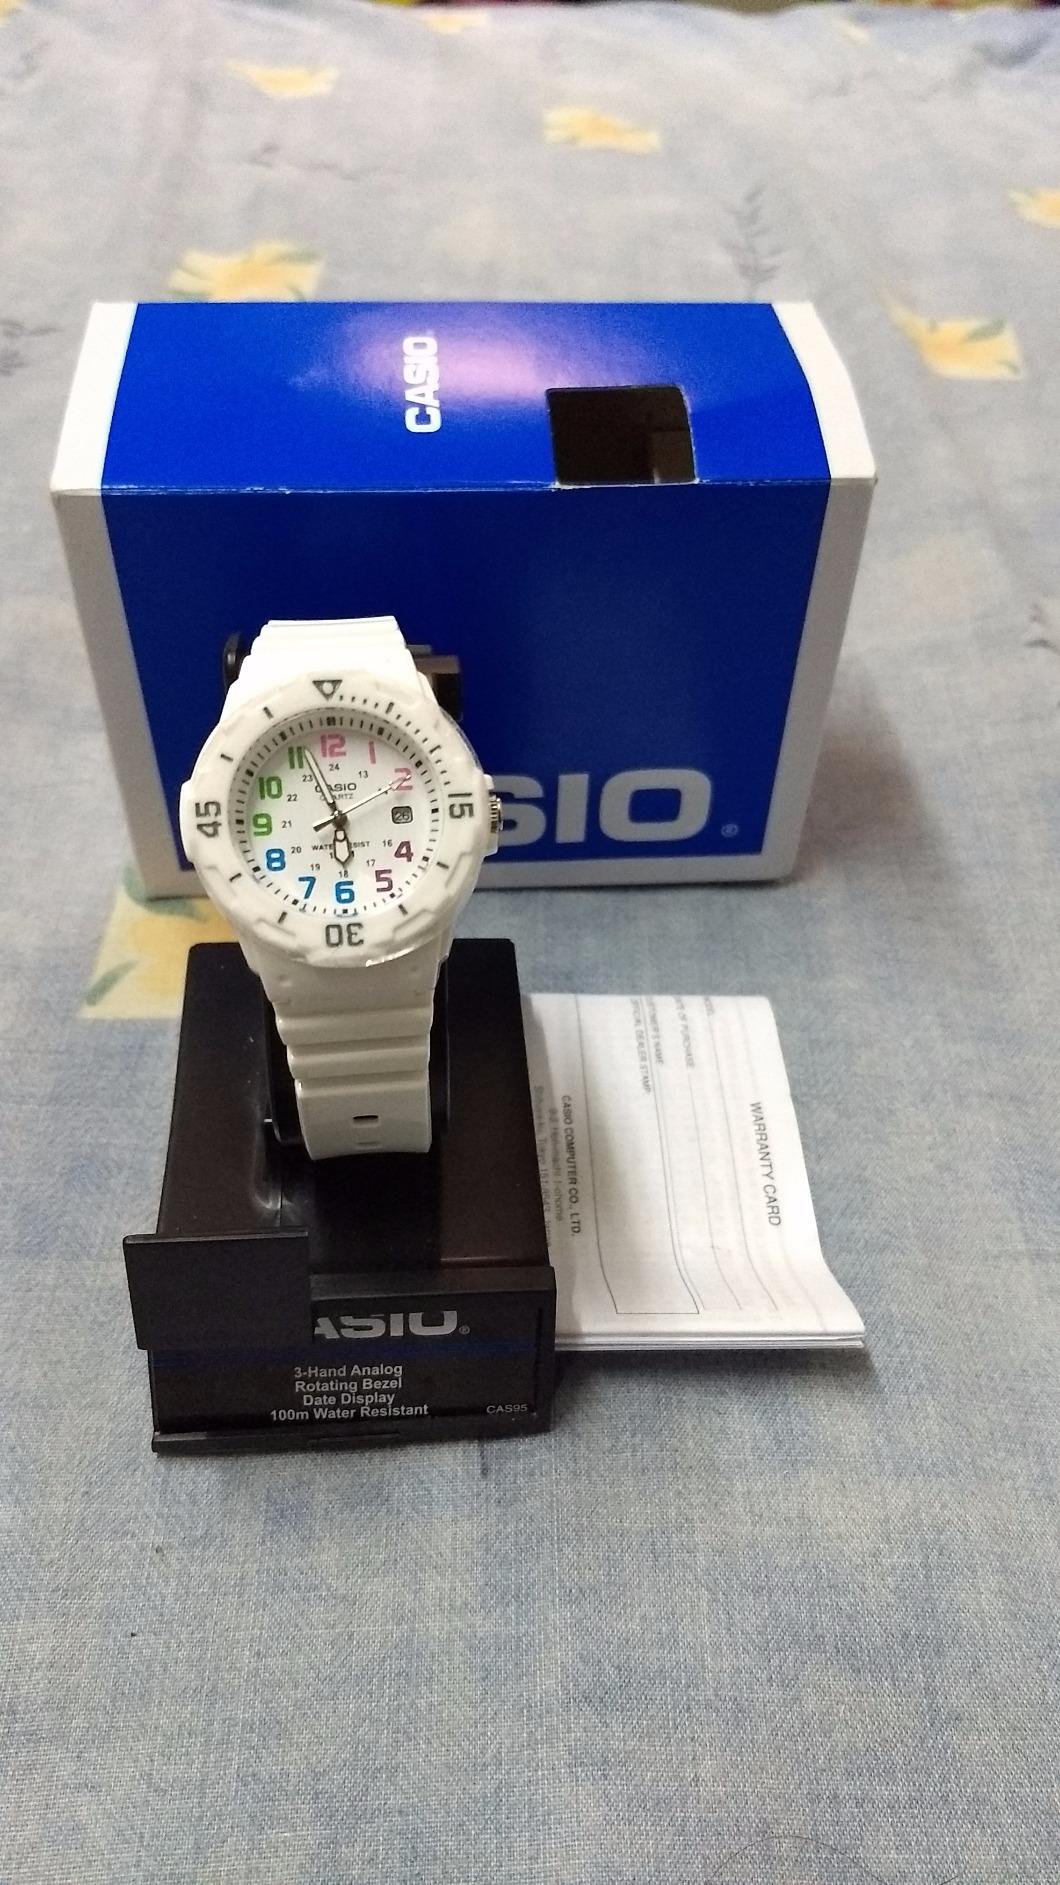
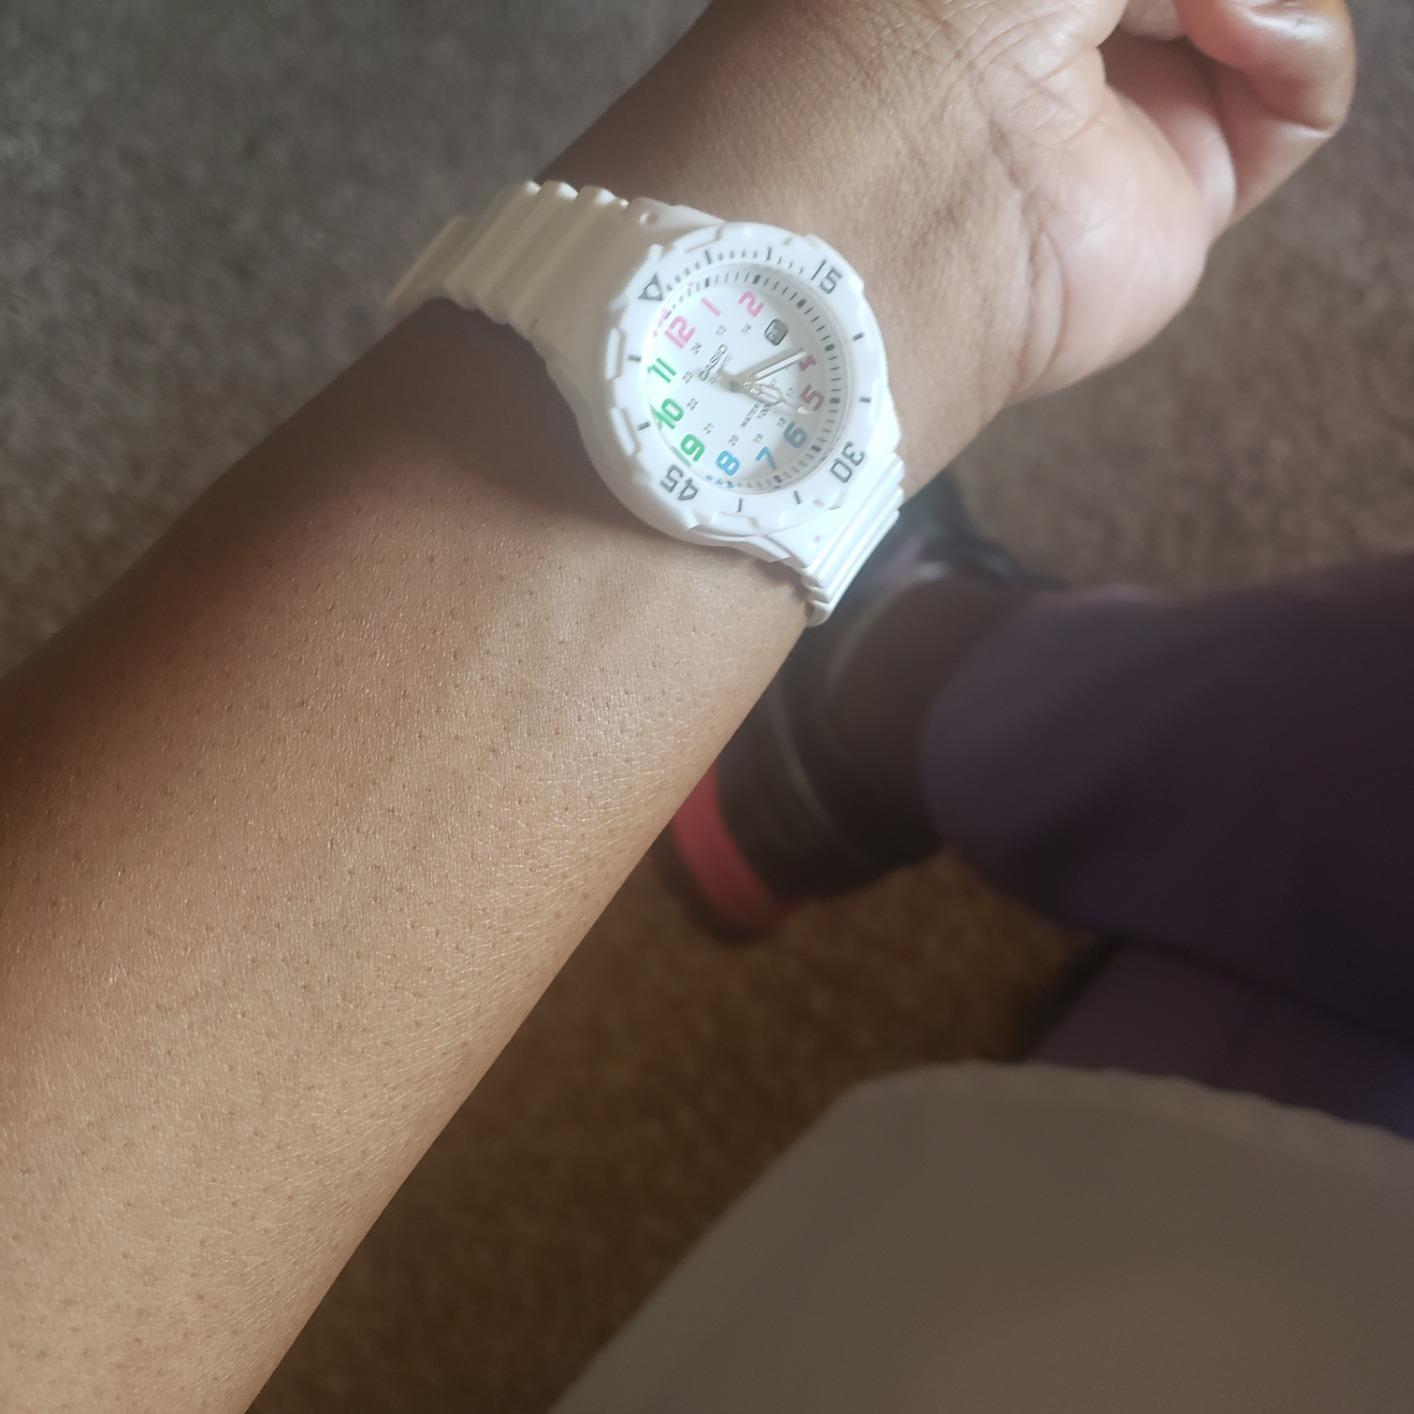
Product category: accessories_watch
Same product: yes